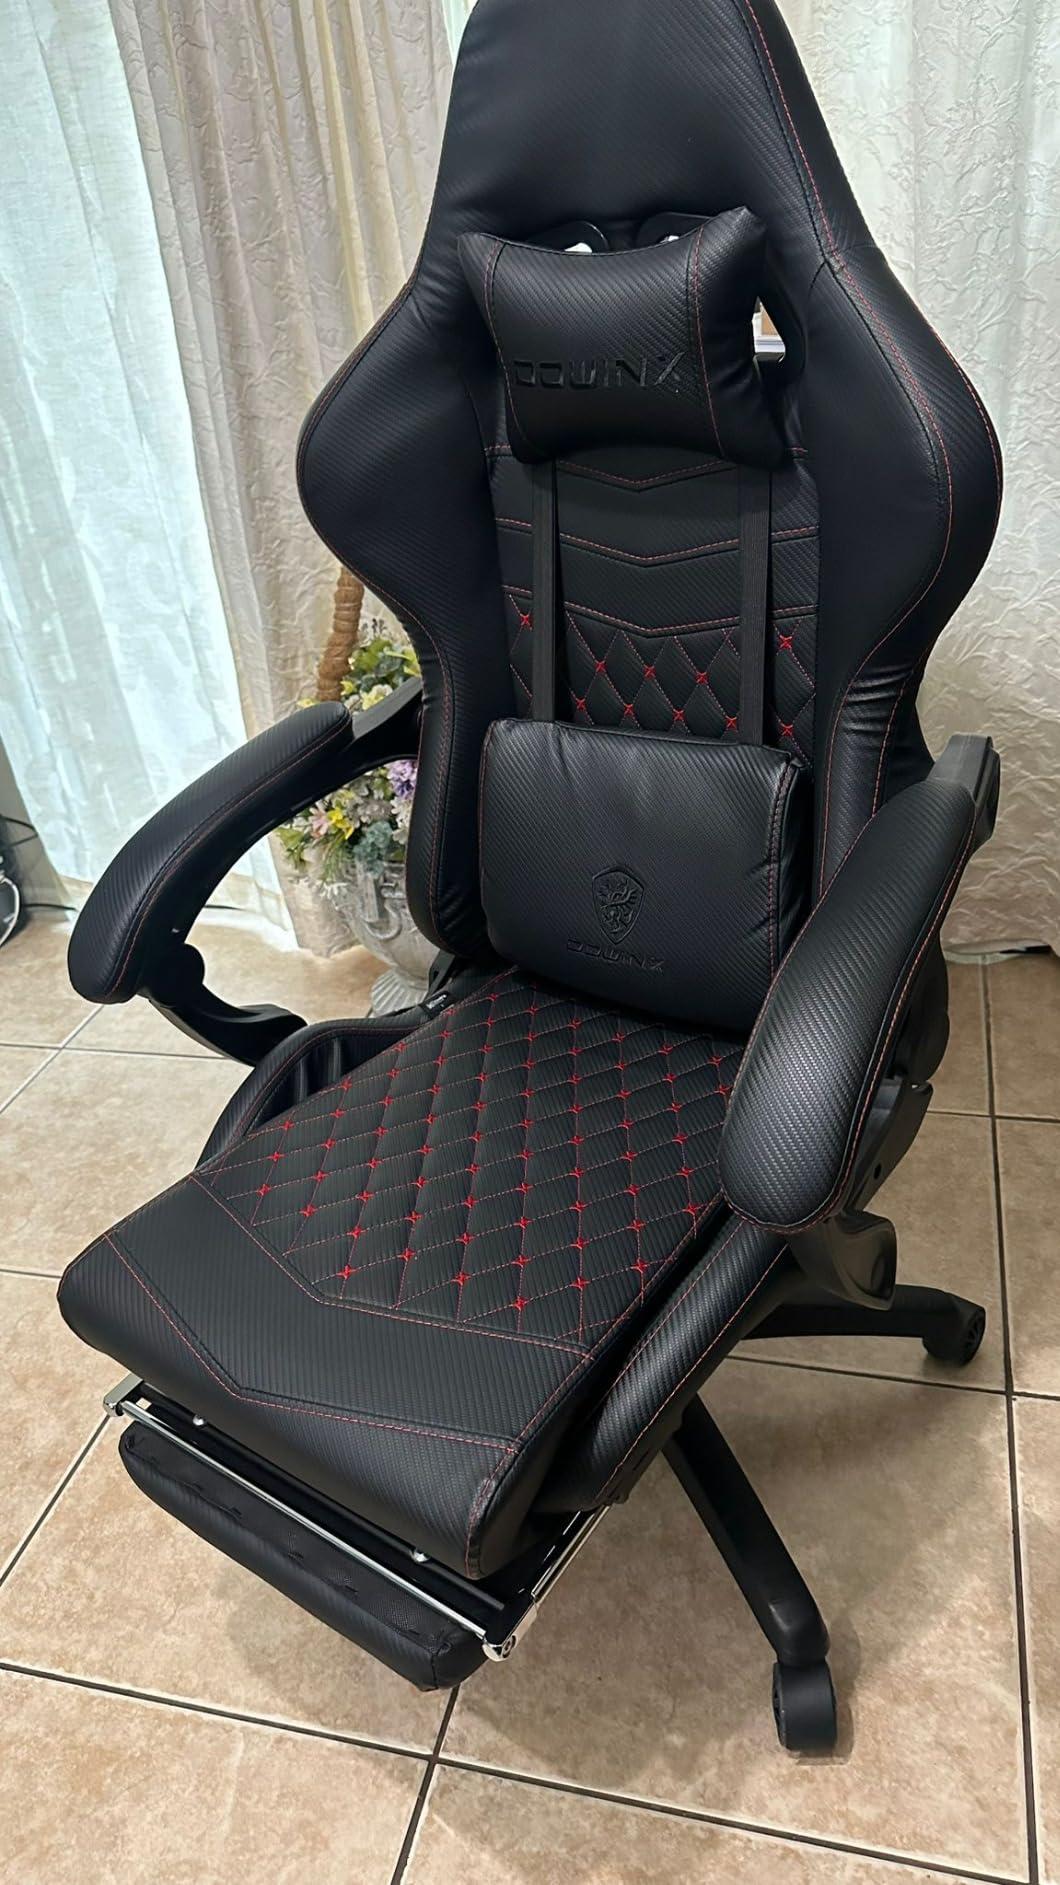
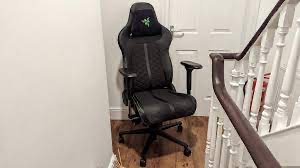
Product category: items_chair
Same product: no